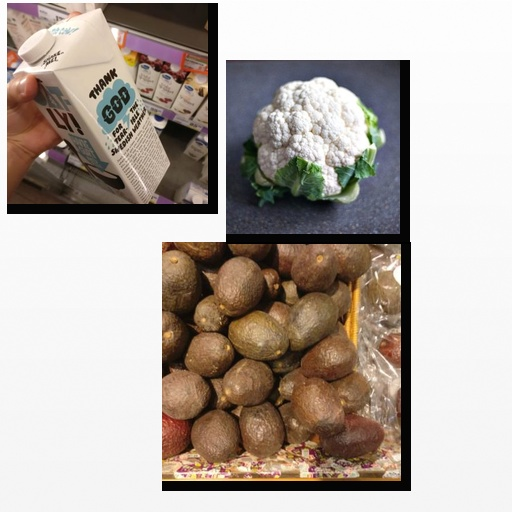
Food items: cauliflower, oat_yogurt, avocado